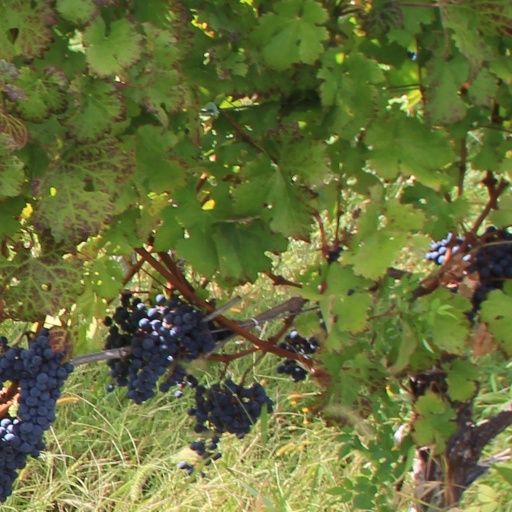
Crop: grape